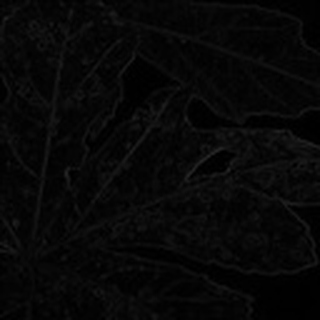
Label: cotton_powdery_mildew